Junkers G 24

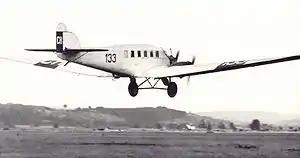
Junkers G.23 (CH-133) operated by Ad Astra Aero

Junkers then resubmitted what was essentially the same design, but under a new designation: Junkers G23. The Allied Commission ultimately allowed Junkers to build the G23, even in the single engined version, because it was clearly an airline type. The plane was always marketed under the G 24 designation.